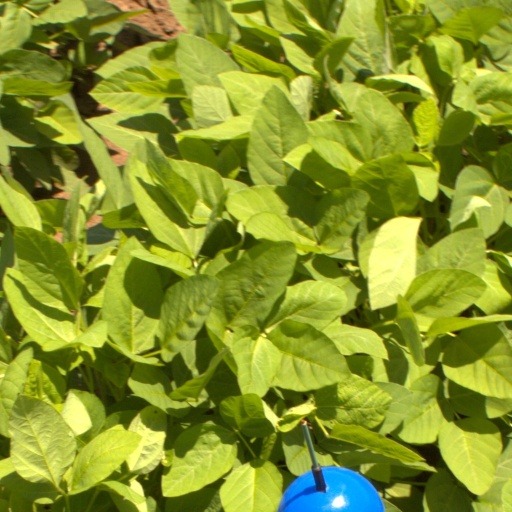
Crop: soybean